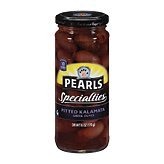
Item Name: EARLY CALIFORNI Pearls Specialties Pitted Kalamata Greek Olives, 6 oz
Product Description: Condiment Olives
Value: 6.0
Unit: Fl Oz

Price: 5.365